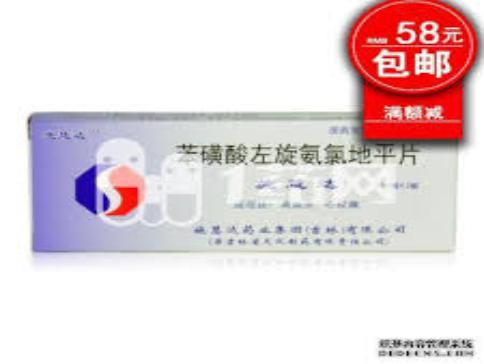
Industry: Medical